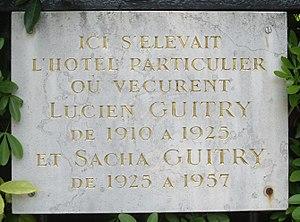
Plaque commémorative, 18 avenue Élisée-Reclus, Paris 7e. «
L'avenue Élisée-Reclus est une voie du 7ᵉ arrondissement de Paris, en France.
Alexandre Guitry, dit Sacha Guitry, est un dramaturge, acteur, metteur en scène, réalisateur et scénariste français, né le 21 février 1885 à Saint-Pétersbourg et mort le 24 juillet 1957 à Paris.
Lucien Germain Guitry est un comédien français, né le 13 décembre 1860 à Paris 2ᵉ, ville où il est mort le 1ᵉʳ juin 1925.